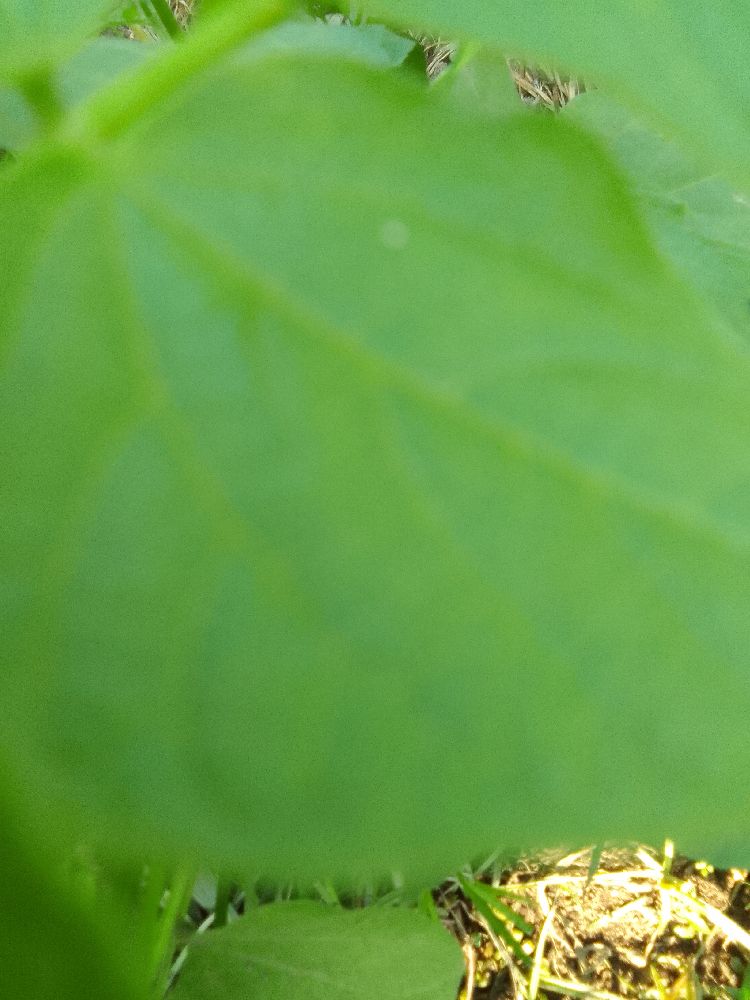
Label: healthy